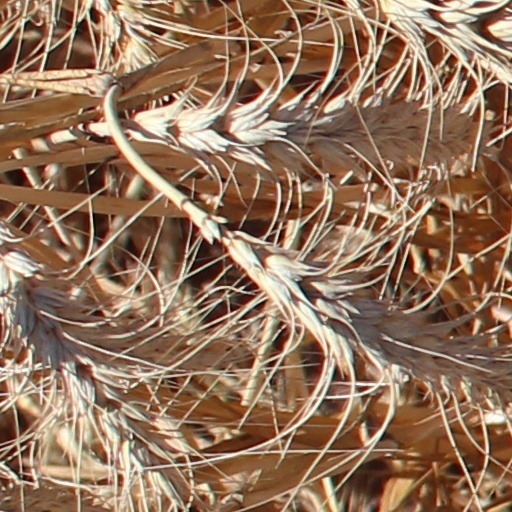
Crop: wheat